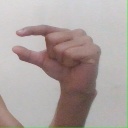
अक्षर: ग